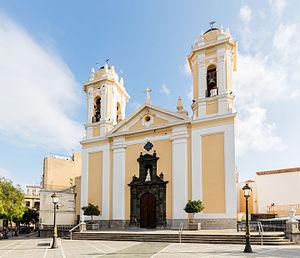
La cathédrale Sainte-Marie de l'Assomption est une cathédrale catholique située dans la ville de Ceuta, dans l'exclave espagnole située au nord de la côte marocaine. Elle est le siège du diocèse de Cadix et Ceuta.